Shang-Chi and the Legend of the Ten Rings

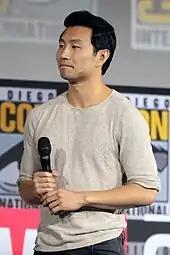
Simu Liu at the 2019 San Diego Comic-Con

Also appearing in the film are Ronny Chieng as Jon Jon, Xialing's right-hand man and announcer at her underground fighting club; Jodi Long as Mrs. Chen, Katy's mother; Dallas Liu as Ruihua, Katy's brother; Paul He as Chancellor Hui; Tsai Chin as Katy's grandmother; Andy Le as Death Dealer, one of Wenwu's assassins who trained Shang-Chi in his youth; Stephanie Hsu and Kunal Dudheker as Soo and John, married friends of Shang-Chi and Katy; Zach Cherry as Klev, a bus rider who livestreams one of Shang-Chi's fights (after portraying a street vendor in 2017's ""); and Dee Baker as the voice of Morris, a hundun who befriends Slattery. Jade Xu reprises her role as a Black Widow named Helen from "Black Widow" (2021), while Tim Roth provides uncredited vocals for his "The Incredible Hulk" (2008) character Abomination. Mark Ruffalo and Brie Larson appear, uncredited, in the mid-credits scene, reprising their respective MCU roles of Bruce Banner and Carol Danvers / Captain Marvel.